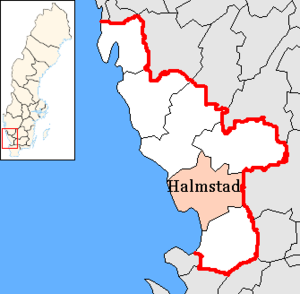
Halmstads kommun
Halmstads kommun er en kommune i Hallands län i Sverige.